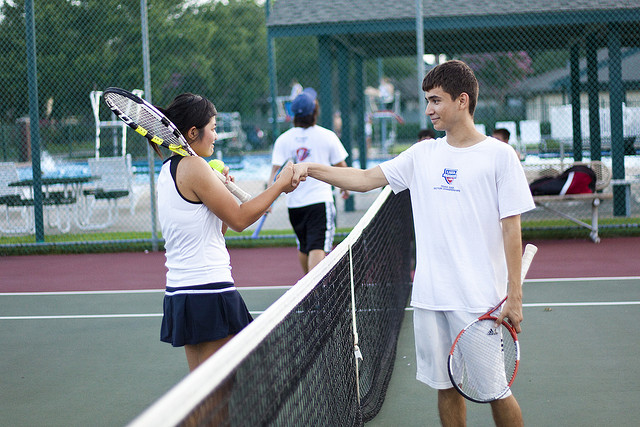
hai vận động viên tennis đang bắt tay nhau ở trên sân